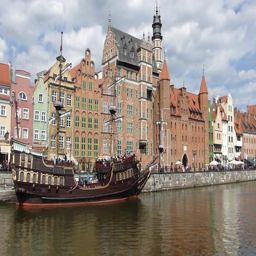
touristic pirate ship on the river